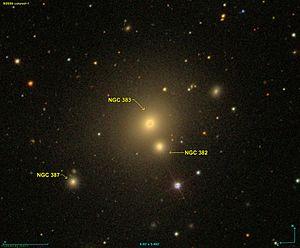
Image créée à l'aide du logiciel Aladin Sky Atlas du Centre de Données astronomiques de Strasbourg et des données de SDSS (Sloan Digital Sky Survey).
NGC 383 est une galaxie lenticulaire située dans la constellation des Poissons à environ 228 millions d'années-lumière de la Voie lactée. Elle a été découverte par l'astronome germano-britannique William Herschel en 1784.